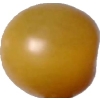
Label: tomato_cherry_yellow